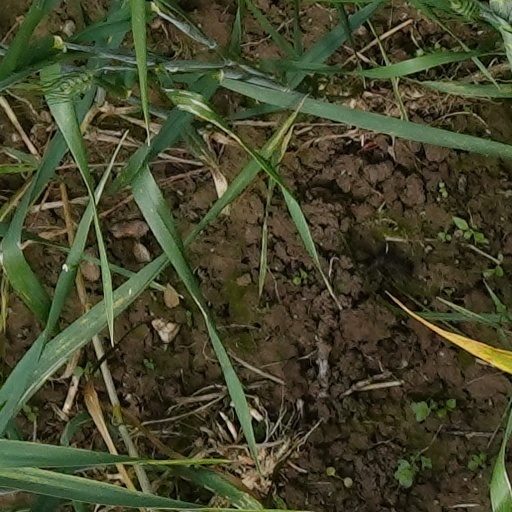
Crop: wheat